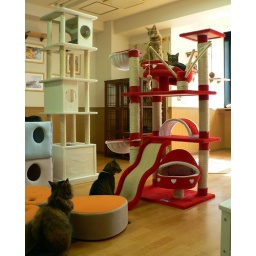
towers in the cat cafe